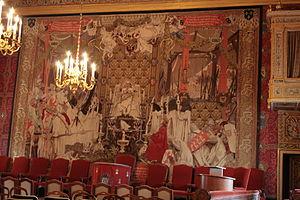
Parlement de Bretagne, Grand Chambre, La mort de Duguesclin, tapisserie des Gobelins
Le palais du Parlement de Bretagne, souvent appelé simplement le Parlement de Bretagne, est un bâtiment d'architecture classique construit au XVIIᵉ siècle, situé à Rennes, en Ille-et-Vilaine, et qui fut le siège du Parlement de Bretagne de sa construction jusqu’à sa dissolution par la Révolution française en février 1790, en dehors de son « exil » à Vannes de 1675 à 1689.